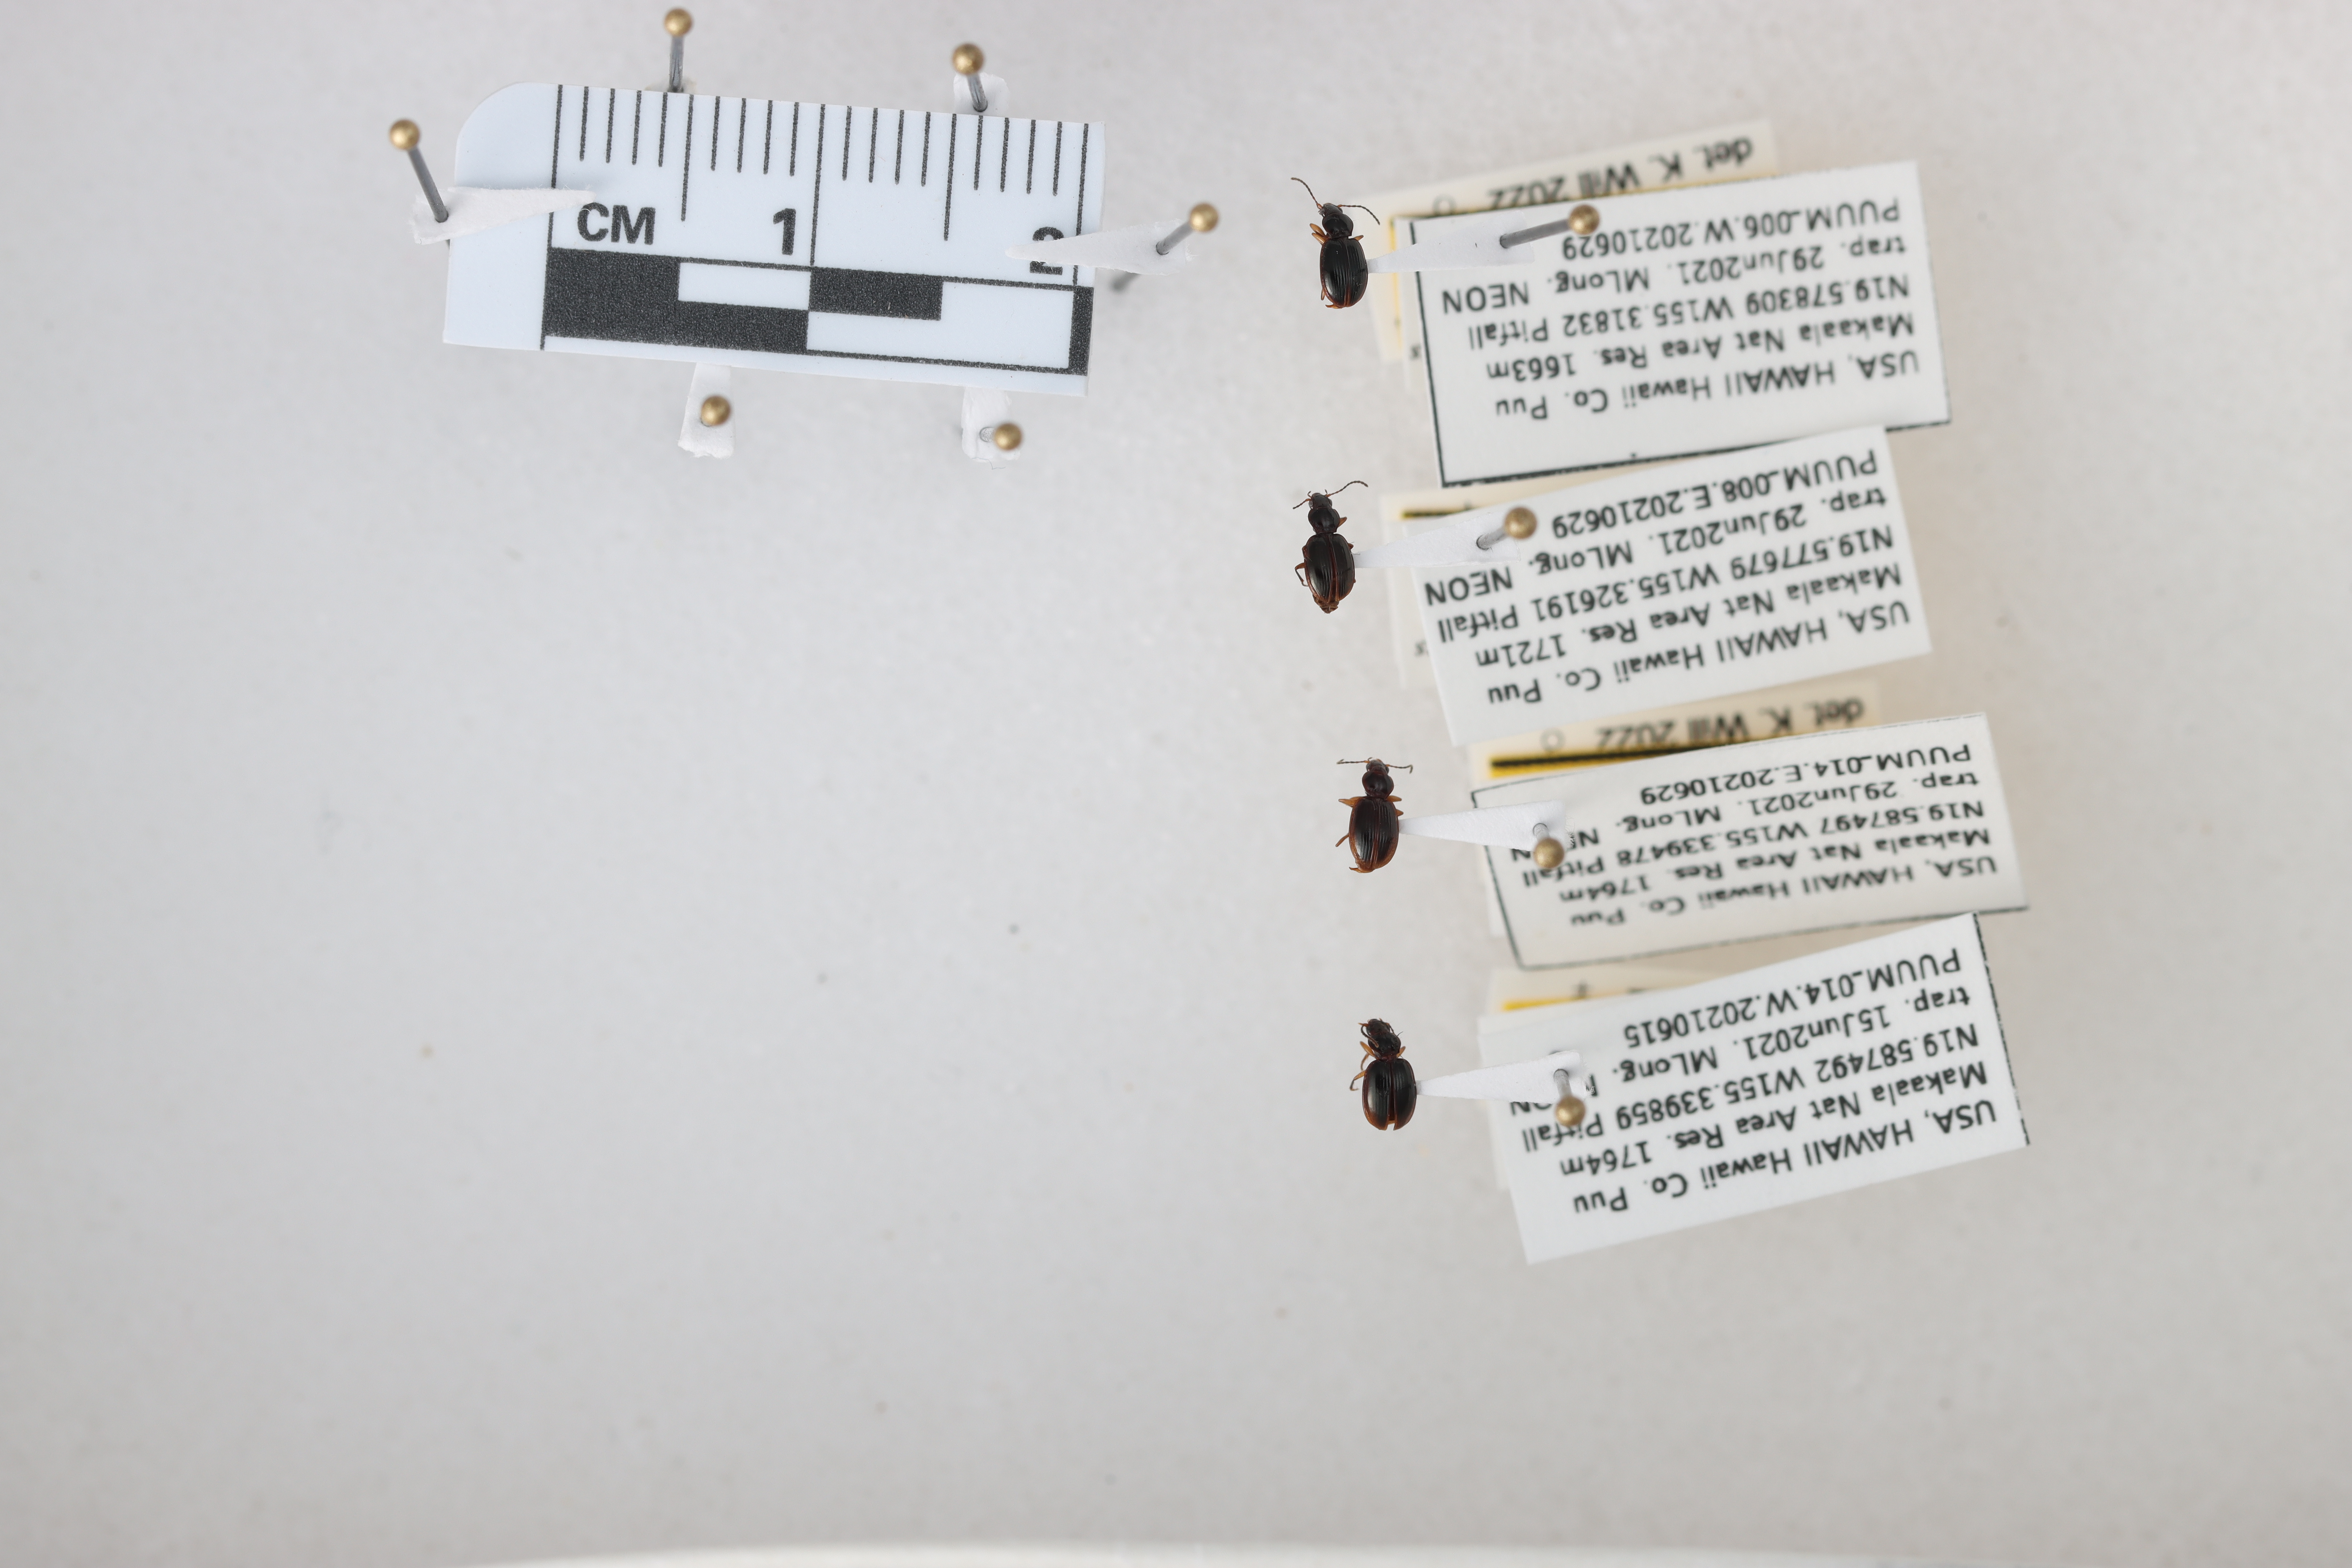
Beetle 1 — elytra length: 0.259 cm, elytra max width: 0.179 cm, basal pronotum width: 0.077 cm

Beetle 2 — elytra length: 0.258 cm, elytra max width: 0.181 cm, basal pronotum width: 0.075 cm

Beetle 3 — elytra length: 0.261 cm, elytra max width: 0.188 cm, basal pronotum width: 0.076 cm

Beetle 4 — elytra length: 0.269 cm, elytra max width: 0.193 cm, basal pronotum width: 0.071 cm